Prince Yasuhiko Asaka

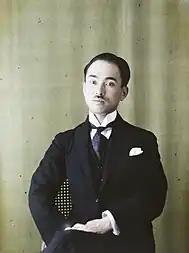
Autochrome by Georges Chevalier, 1923

Between 1920 and 1923, Prince Asaka studied military tactics at the École spéciale militaire de Saint-Cyr in France, along with his half-brother Prince Naruhiko Higashikuni and his cousin Prince Naruhisa Kitashirakawa (1887–1923). However, on 1 April 1923, he was seriously injured in an automobile accident in Perriers-la-Campagne (Normandy) that killed Prince Kitashirakawa; the accident left Prince Asaka with a limp for the rest of his life.